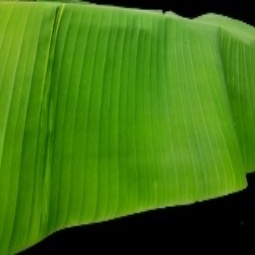
Label: Healthy